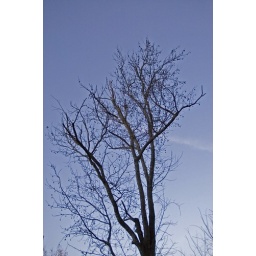
tree in the sky